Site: saxony
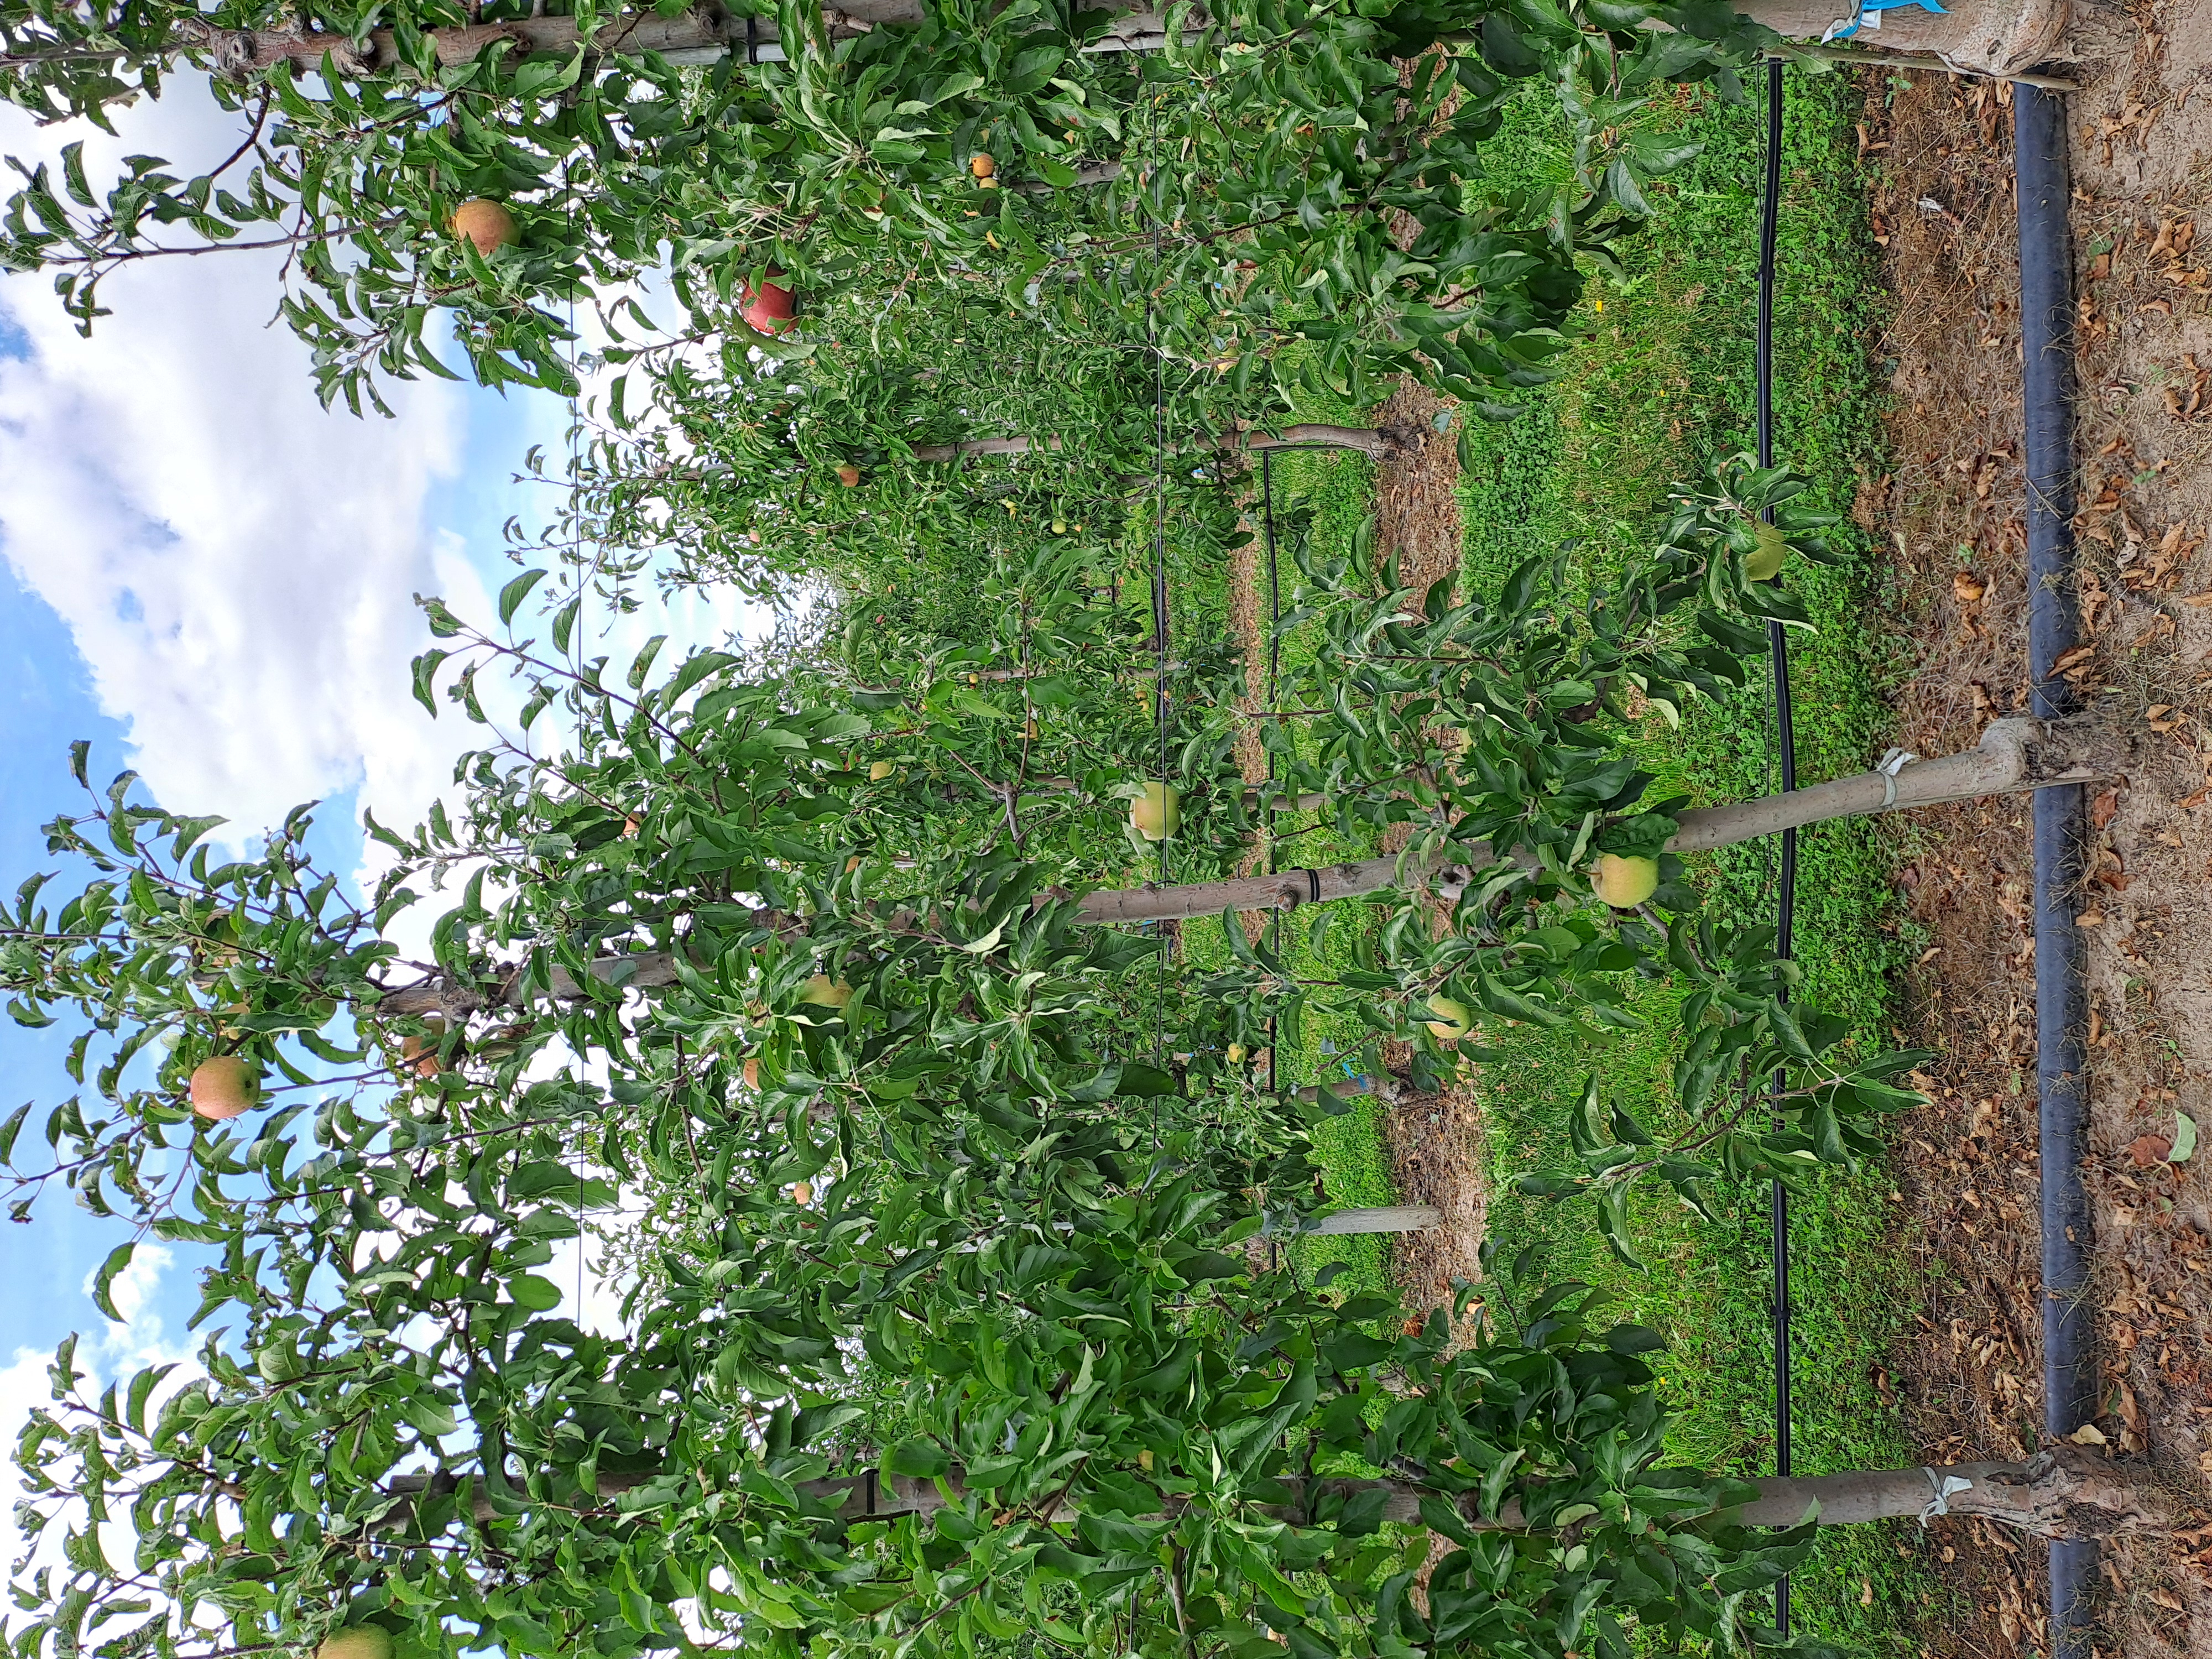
Growth stage (BBCH 85): Maturity of fruit and seed